Northwest Territories

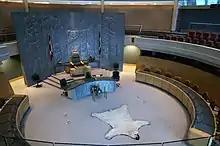
The chamber of the Northwest Territories Legislative Building

French was made an official language in 1877 by the then-territorial government. After a lengthy and bitter debate resulting from a speech from the throne in 1888 by Lieutenant Governor Joseph Royal, the members of the time voted on more than one occasion to nullify this and make English the only language used in the assembly. After some conflict with the Confederation Government in Ottawa, and a decisive vote on January 19, 1892, the assembly members voted for an English-only territory.